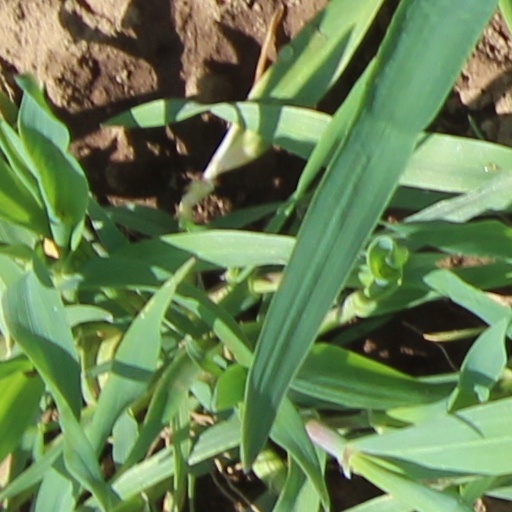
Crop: wheat